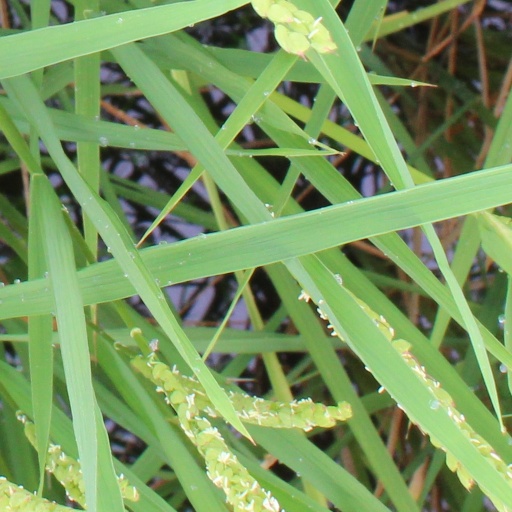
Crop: rice